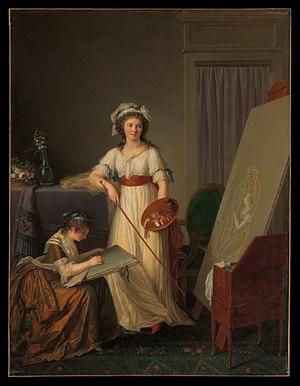
Marie-Victoire Lemoine, née en 1754 à Paris, où elle est morte le 2 décembre 1820, est une peintre française.